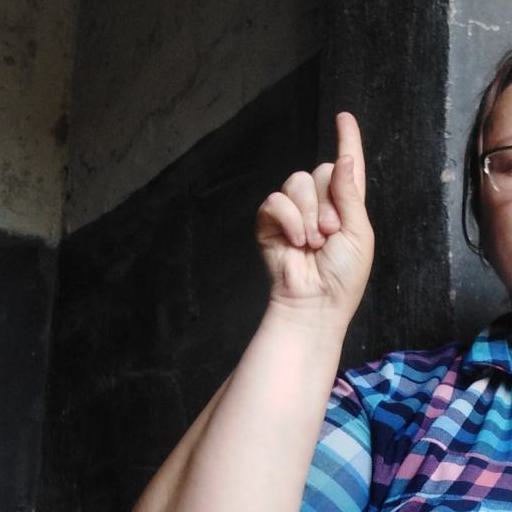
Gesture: one